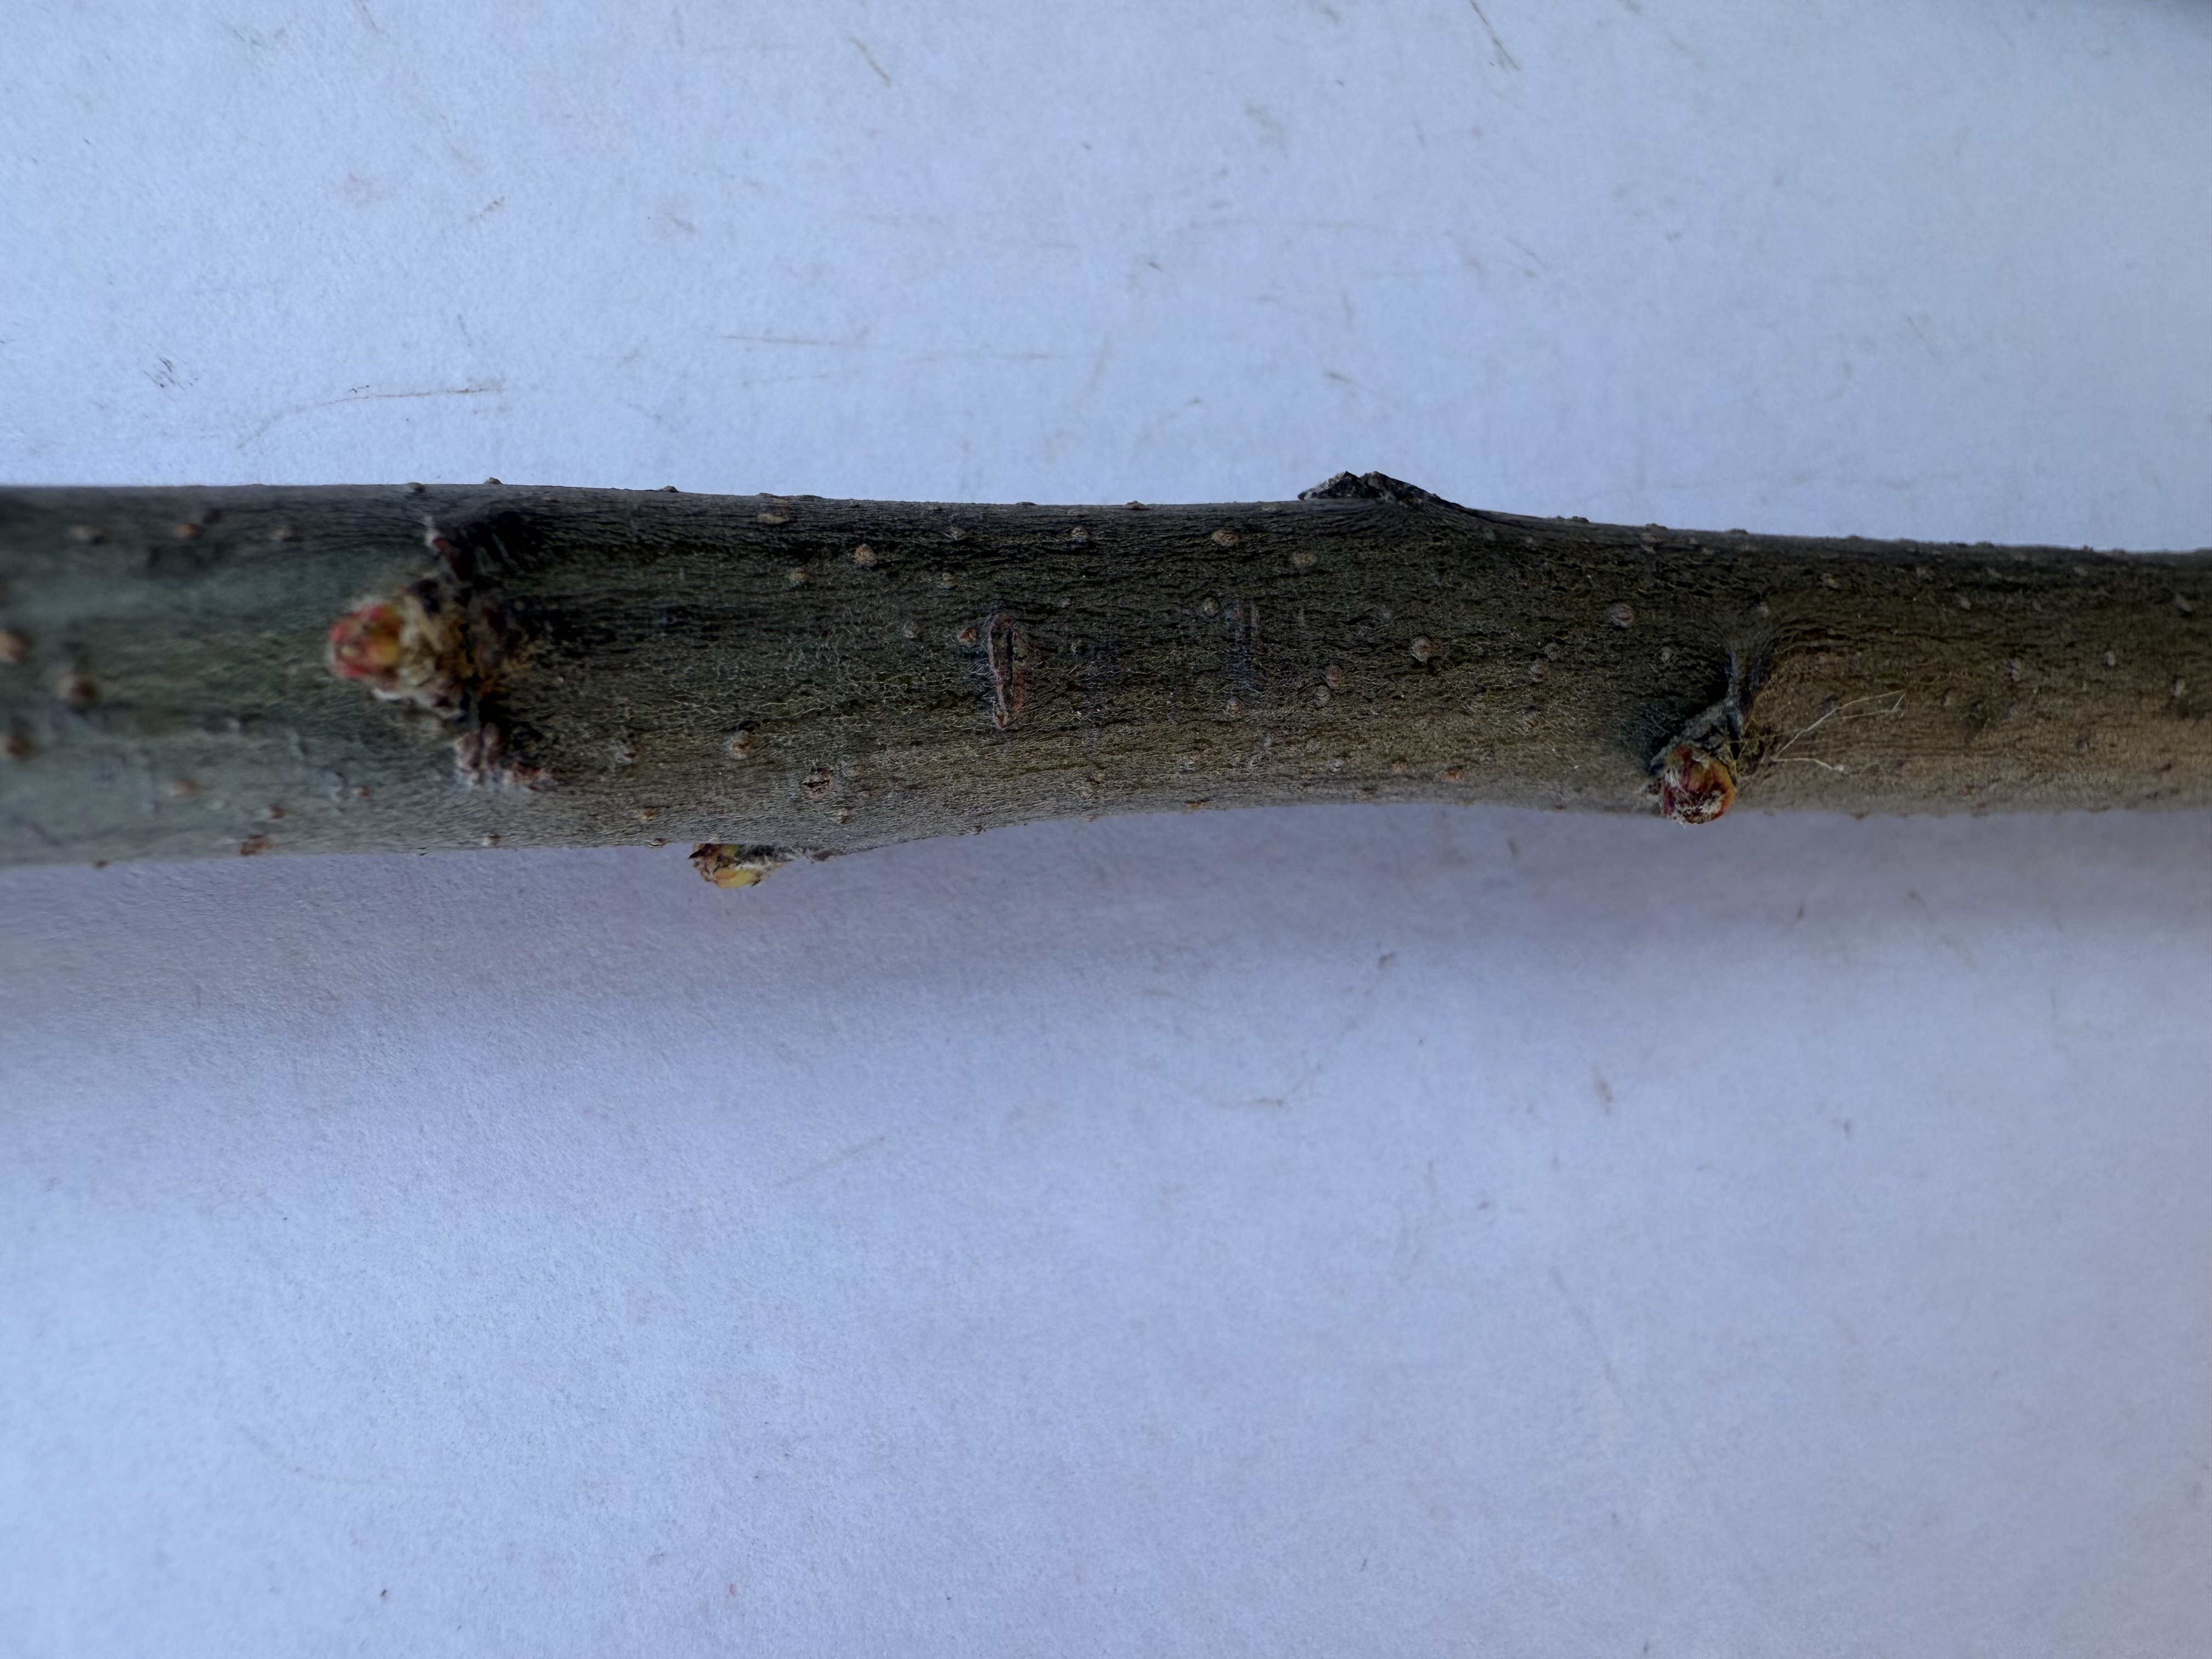
Variety: Esme Quince